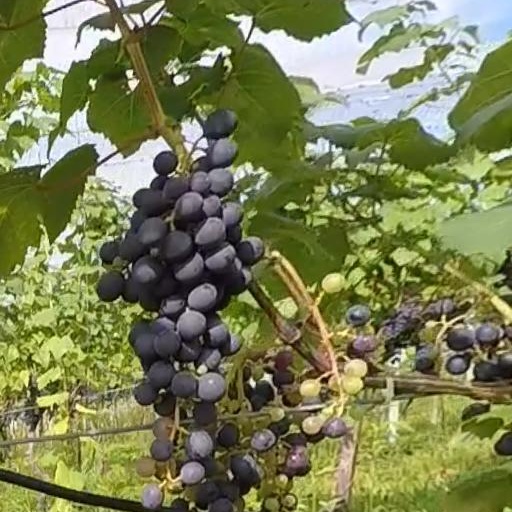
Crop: grape